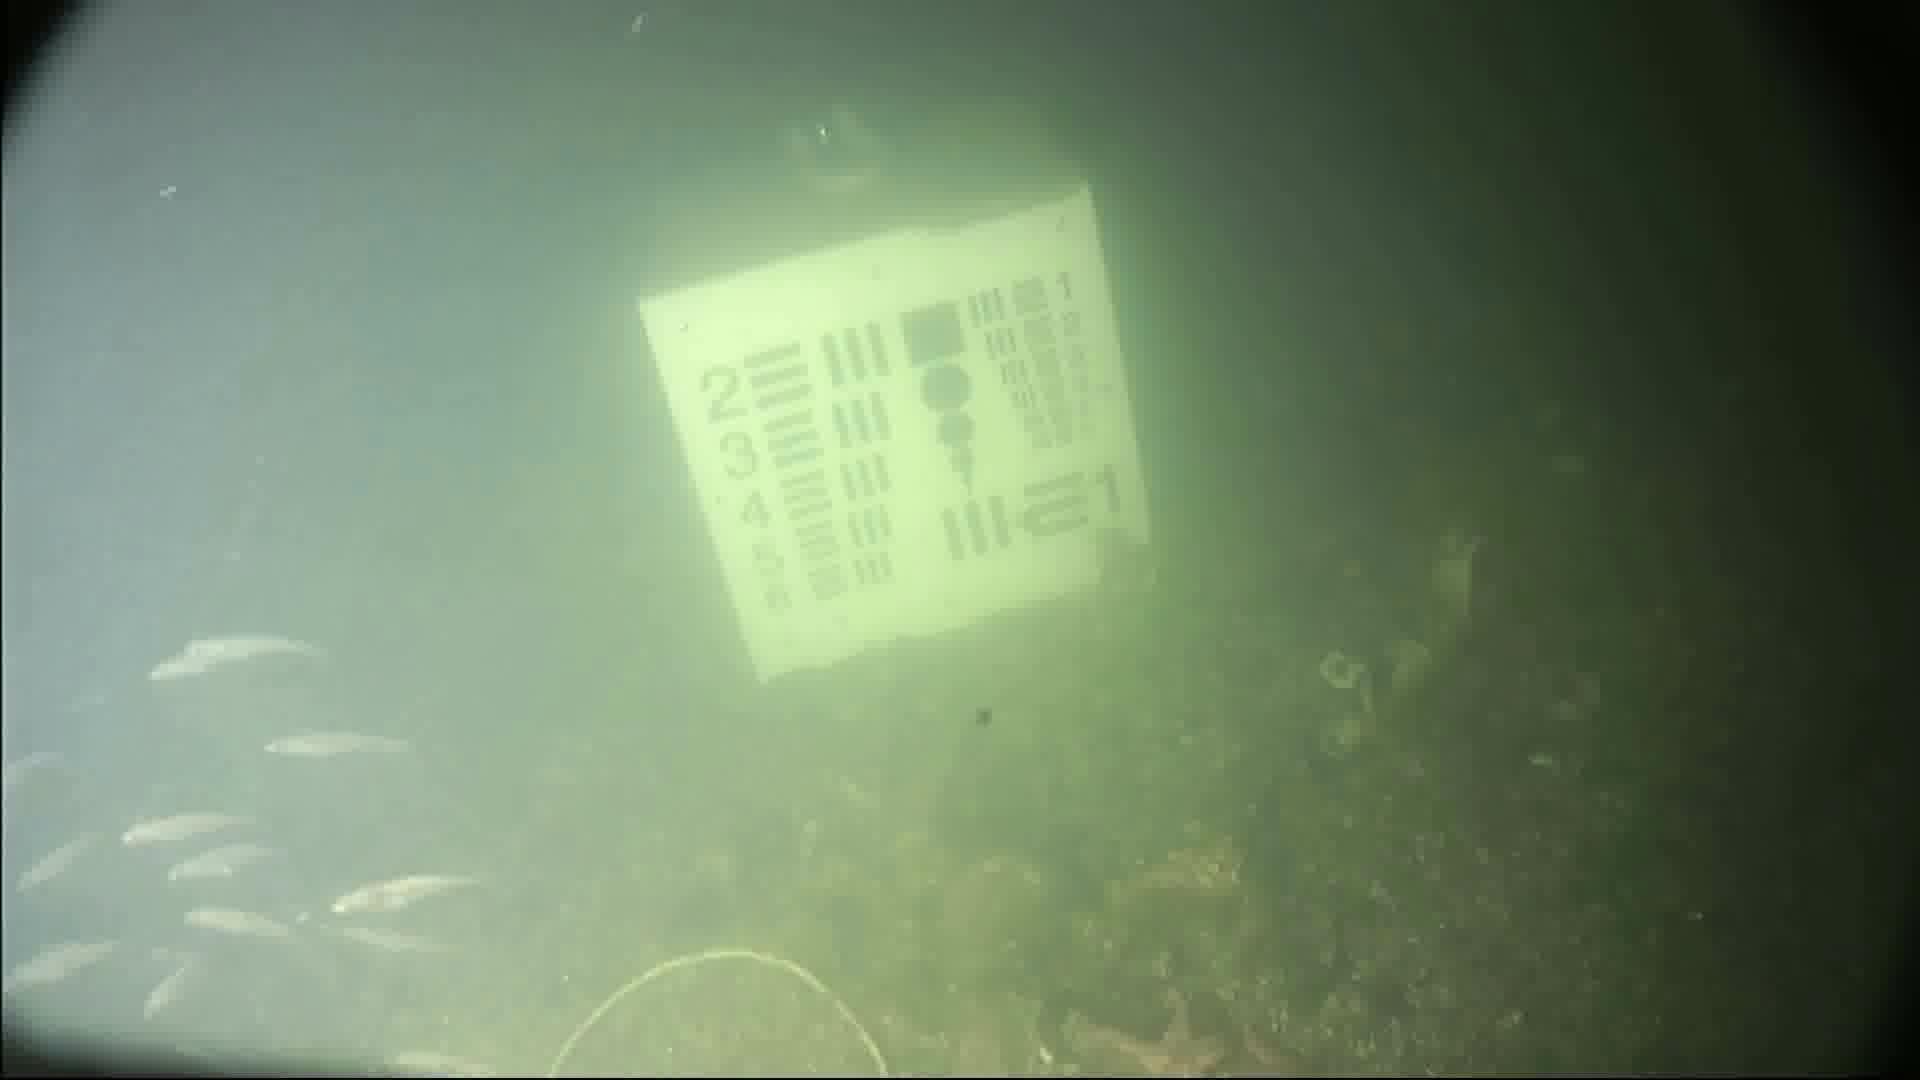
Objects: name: small_fish
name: starfish